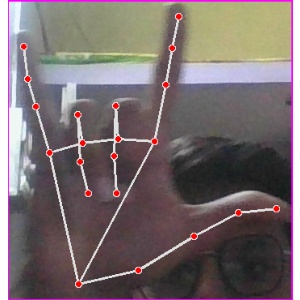
अक्षर: व